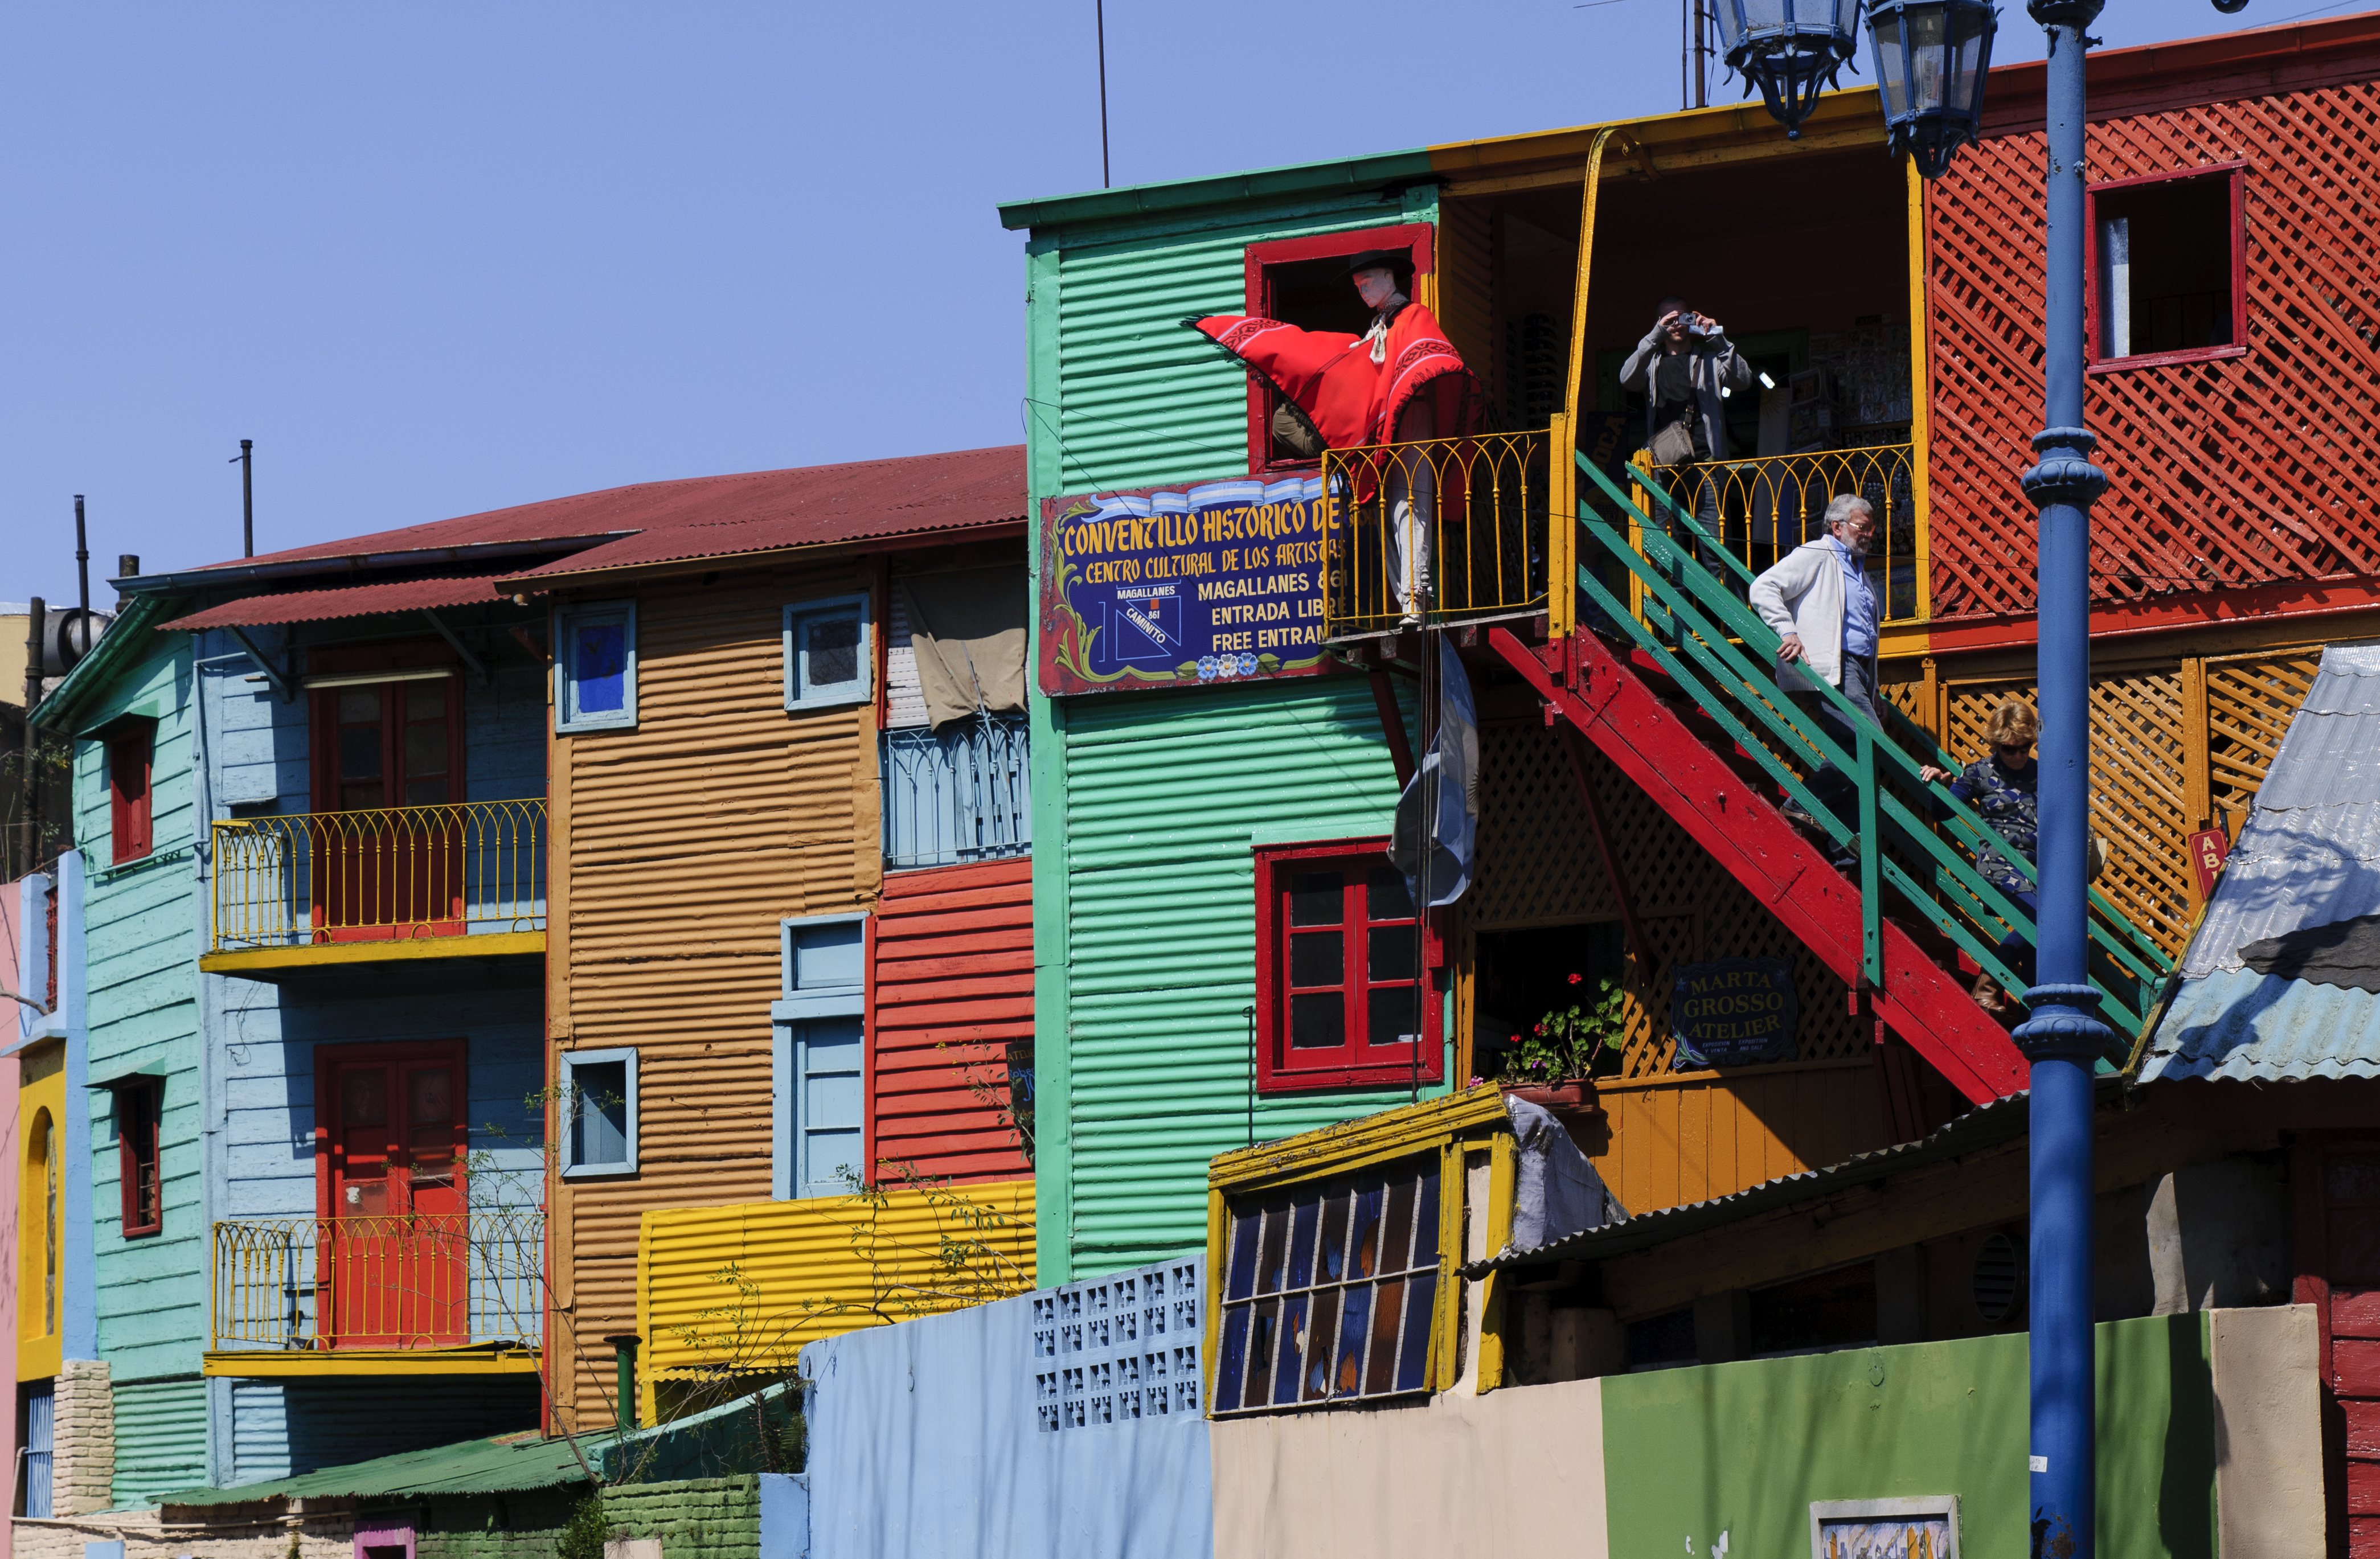
road, street, town, city, downtown, color, facade, nikon, art, argentina, buenosaires, aires, d300, approved, neighbourhood, urban area, human settlement